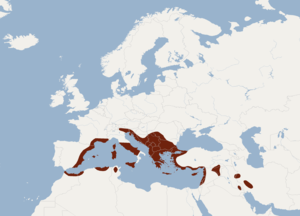
Cette liste commentée recense la mammalofaune en Grèce. Elle répertorie les espèces de mammifères grecs actuels et celles qui ont été récemment classifiées comme éteintes. Cette liste comporte 134 espèces réparties en onze ordres et 31 familles, dont deux sont « en danger critique d'extinction », trois sont « en danger », dix sont « vulnérables », huit sont « quasi menacées » et sept ont des « données insuffisantes » pour être classées.
Cette liste commentée recense la mammalofaune en France métropolitaine. Elle répertorie les espèces de mammifères français actuels et celles qui ont été récemment classifiées comme éteintes. Comme ici n'est référencé que la France métropolitaine, cette liste ne comptabilise pas les animaux présents dans les territoires de la France d'outre-mer, qui sont des régions disséminées un peu partout dans le monde.
Cette liste commentée recense la mammalofaune au Monténégro. Elle répertorie les espèces de mammifères monténégrins actuels et celles qui ont été récemment classifiées comme éteintes. Cette liste comporte 110 espèces réparties en neuf ordres et 28 familles, dont deux sont « en danger critique d'extinction », une est « en danger », cinq sont « vulnérables », huit sont « quasi menacées » et trois ont des « données insuffisantes » pour être classées.
Cette liste commentée recense la mammalofaune au Vatican. Elle répertorie les espèces de mammifères vaticanais actuels et celles qui ont été récemment classifiées comme éteintes. Cette liste comporte 22 espèces réparties en quatre ordres et neuf familles, dont une est « vulnérable » et trois sont « quasi menacées ».